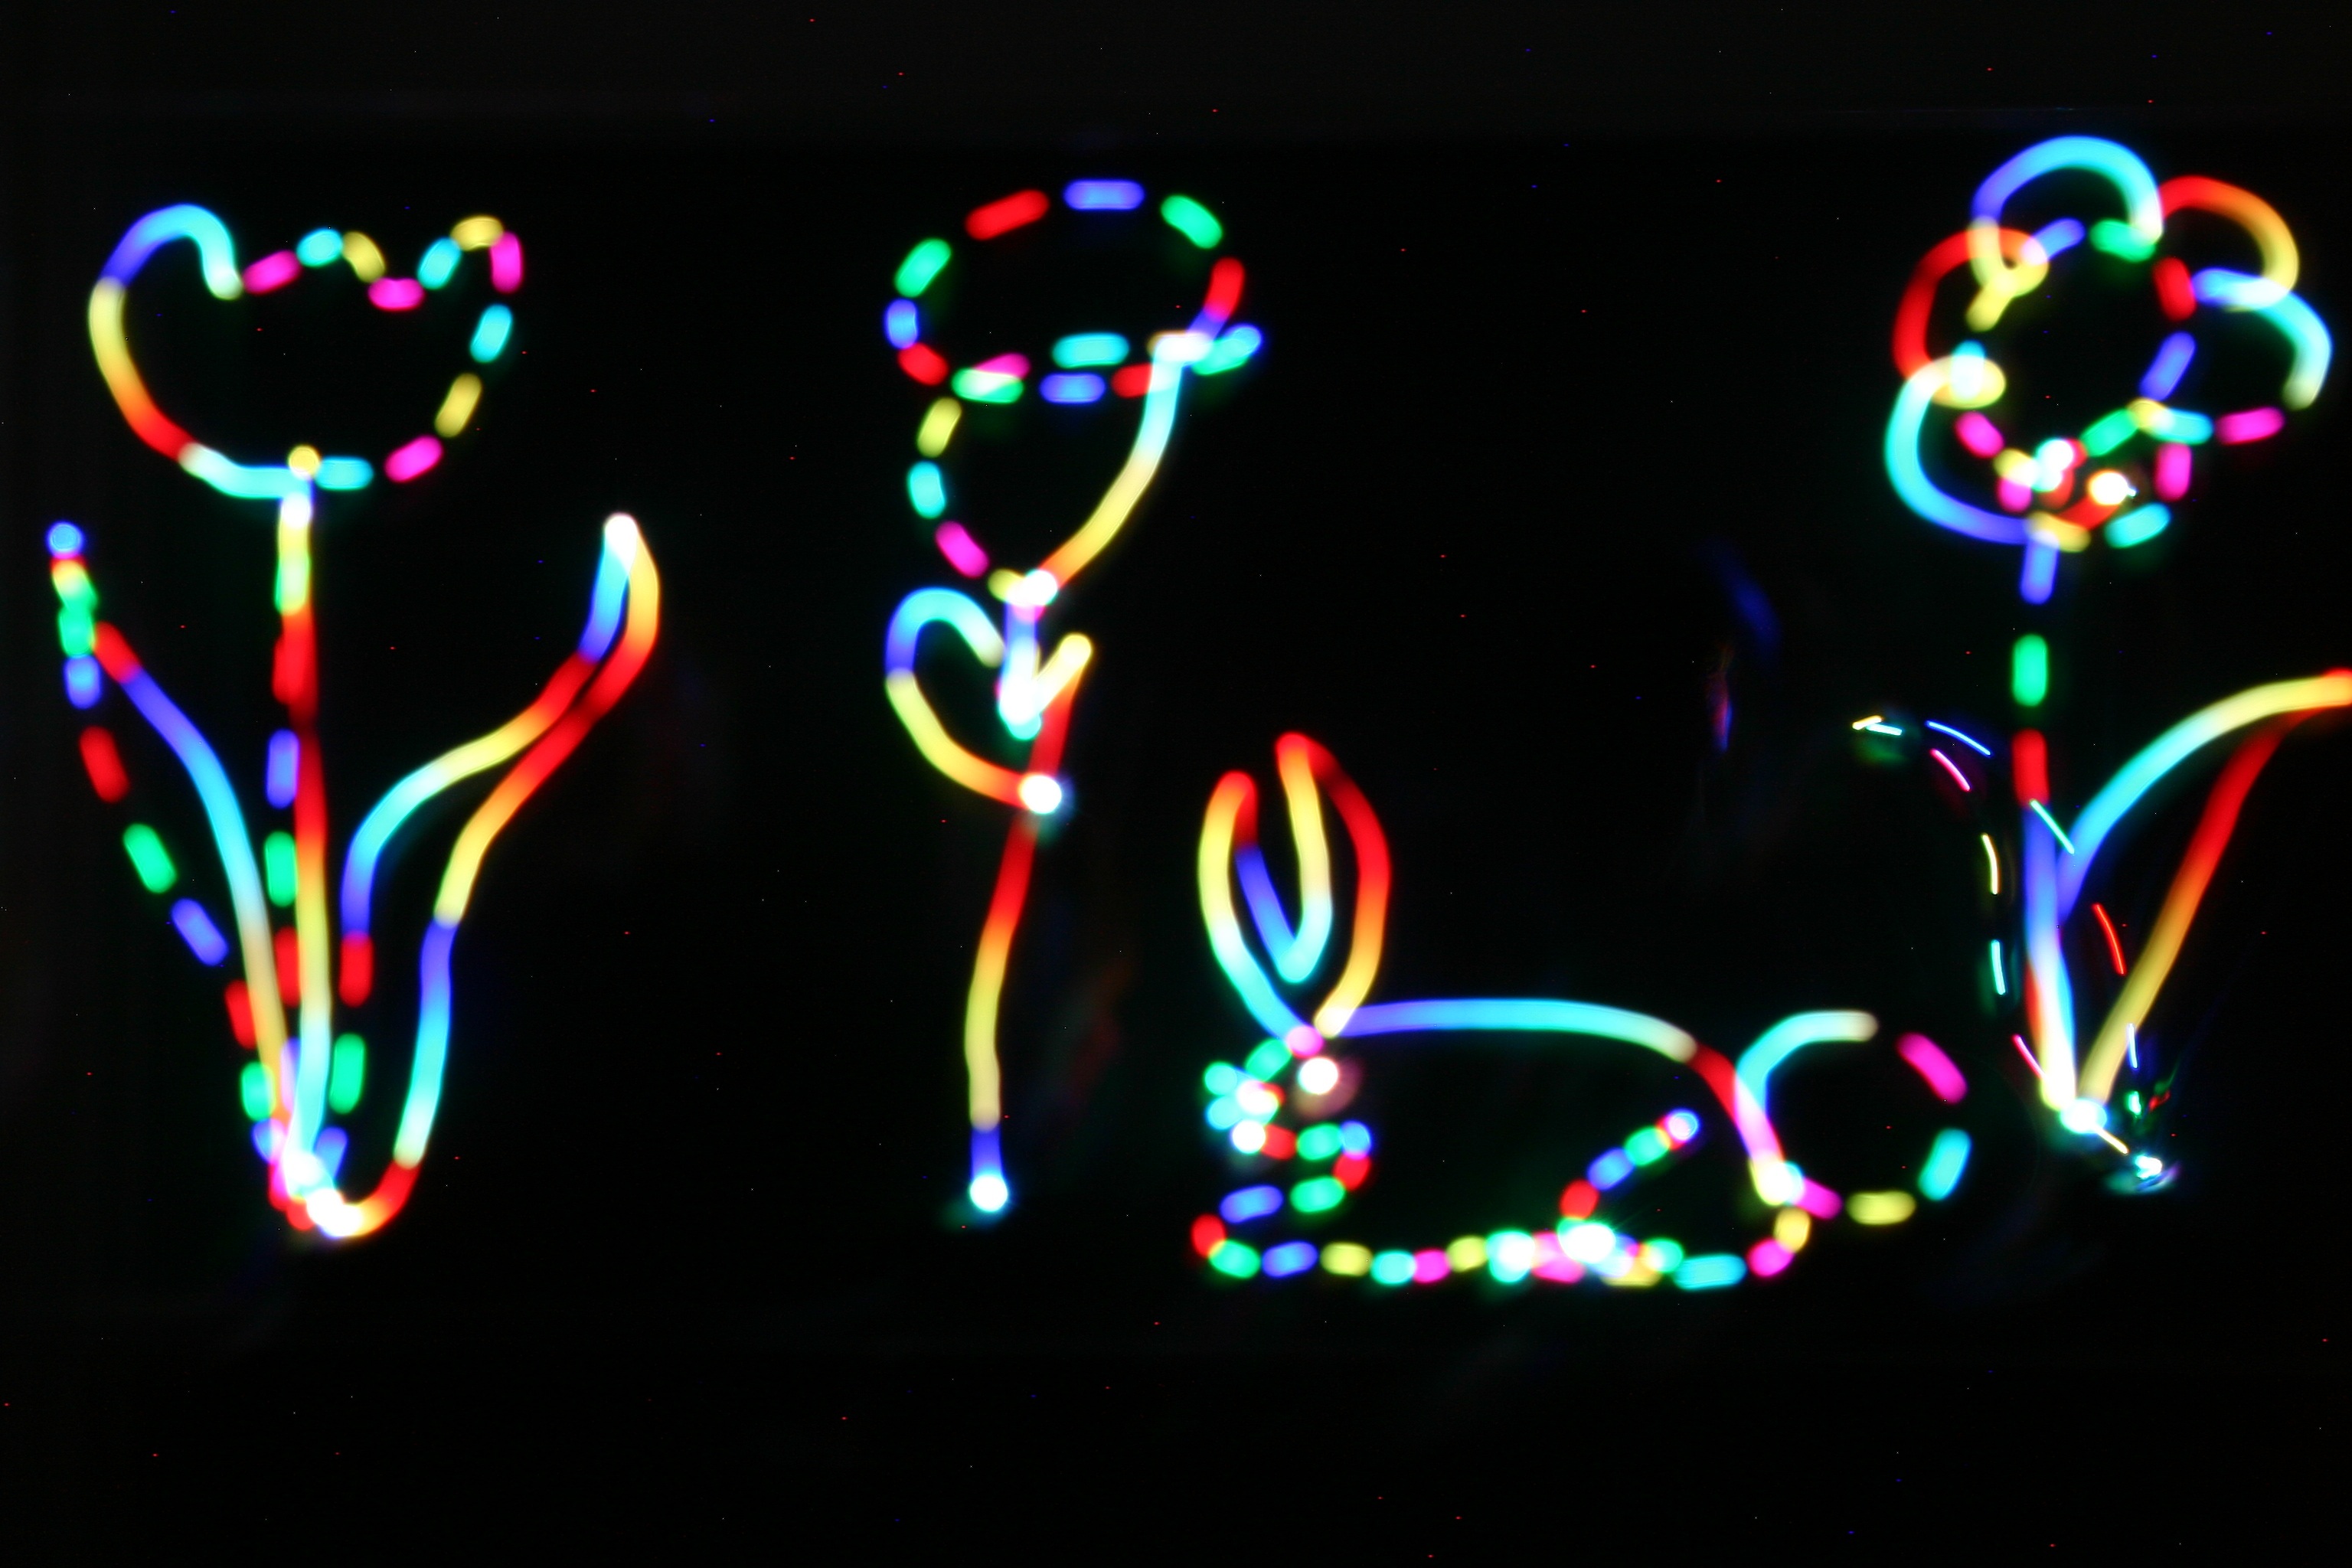
light, plant, glass, number, color, darkness, colorful, signage, toy, neon, light painting, flowers, neon sign, font, drawing, organ, christmas lights